West African Ebola virus epidemic timeline

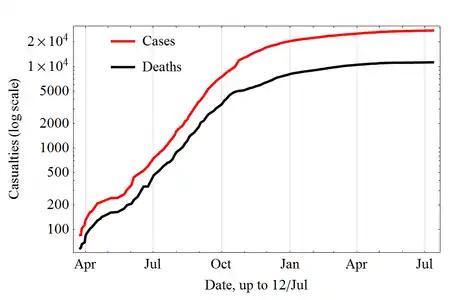
Evolution of the 2014 Ebola outbreak in semiLog plot

Mali On April 7, six suspected cases were announced by Mali but were later confirmed as not being related to EVD.